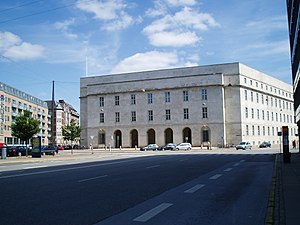
Hack Kampmann / Værker
Københavns Politigård
Københavns Politis hovedkvarter - ""Politigården""."
Hack Kampmann var en dansk arkitekt, kongelig bygningsinspektør, professor i arkitektur og kunstmaler. Han fik stor indflydelse på først nationalromantikken og siden nyklassicismen i dansk arkitektur og står som en særligt markant arkitekt i Aarhus og omegn, hvor mange af hans værker blev opført.